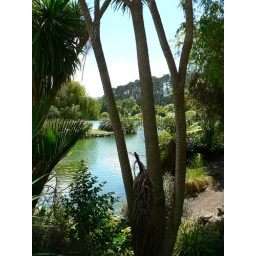
Western Springs lake is fed by a natural spring and was once the source of Auckland's water supply